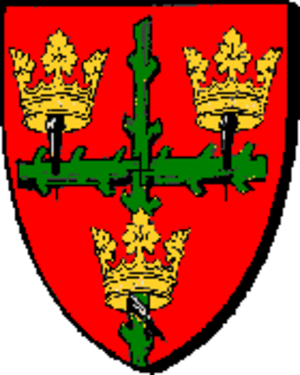
Colchester 140 Brezhoneg: Kergolen skoed 140
Colchester est une ville de Grande-Bretagne située sur la Colne dans le comté d'Essex en Angleterre méridionale et orientale. Elle est bâtie sur les vestiges de l'antique Camulodunum, port fortifié et oppidum du peuple breton des Trinovantes, sur la Colne, après l'an 80 av. J.-C. Elle est la première capitale romaine de la Britannia après la conquête de Claude en l'an 43.